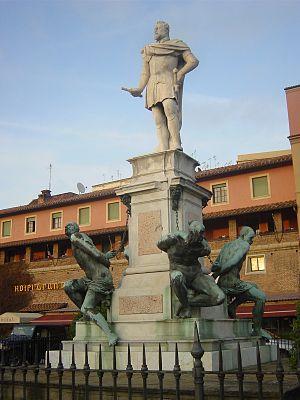
Livourne est une ville d'Italie, située en Toscane, d'environ 160 000 habitants et important port de ferrys vers la Corse et la Sardaigne.